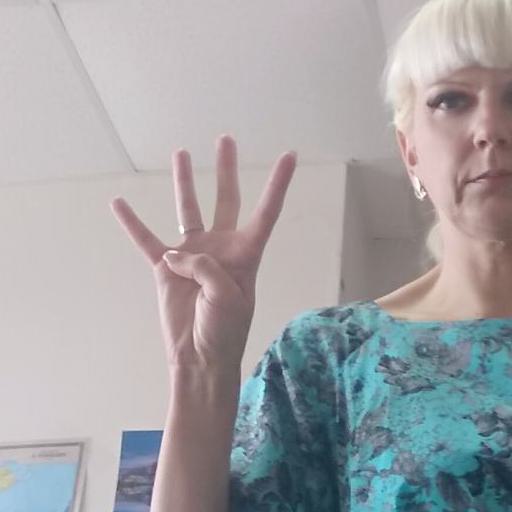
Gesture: four